Launchpad (website)

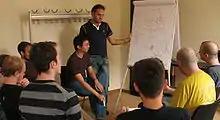
Mark Shuttleworth with other Canonical Ltd. employees discussing Launchpad at a design sprint in Germany

Launchpad is a web application and website that allows users to develop and maintain software, particularly open-source software. It is developed and maintained by Canonical Ltd.